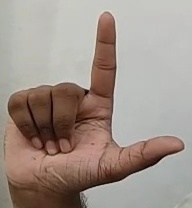
ASL sign: L